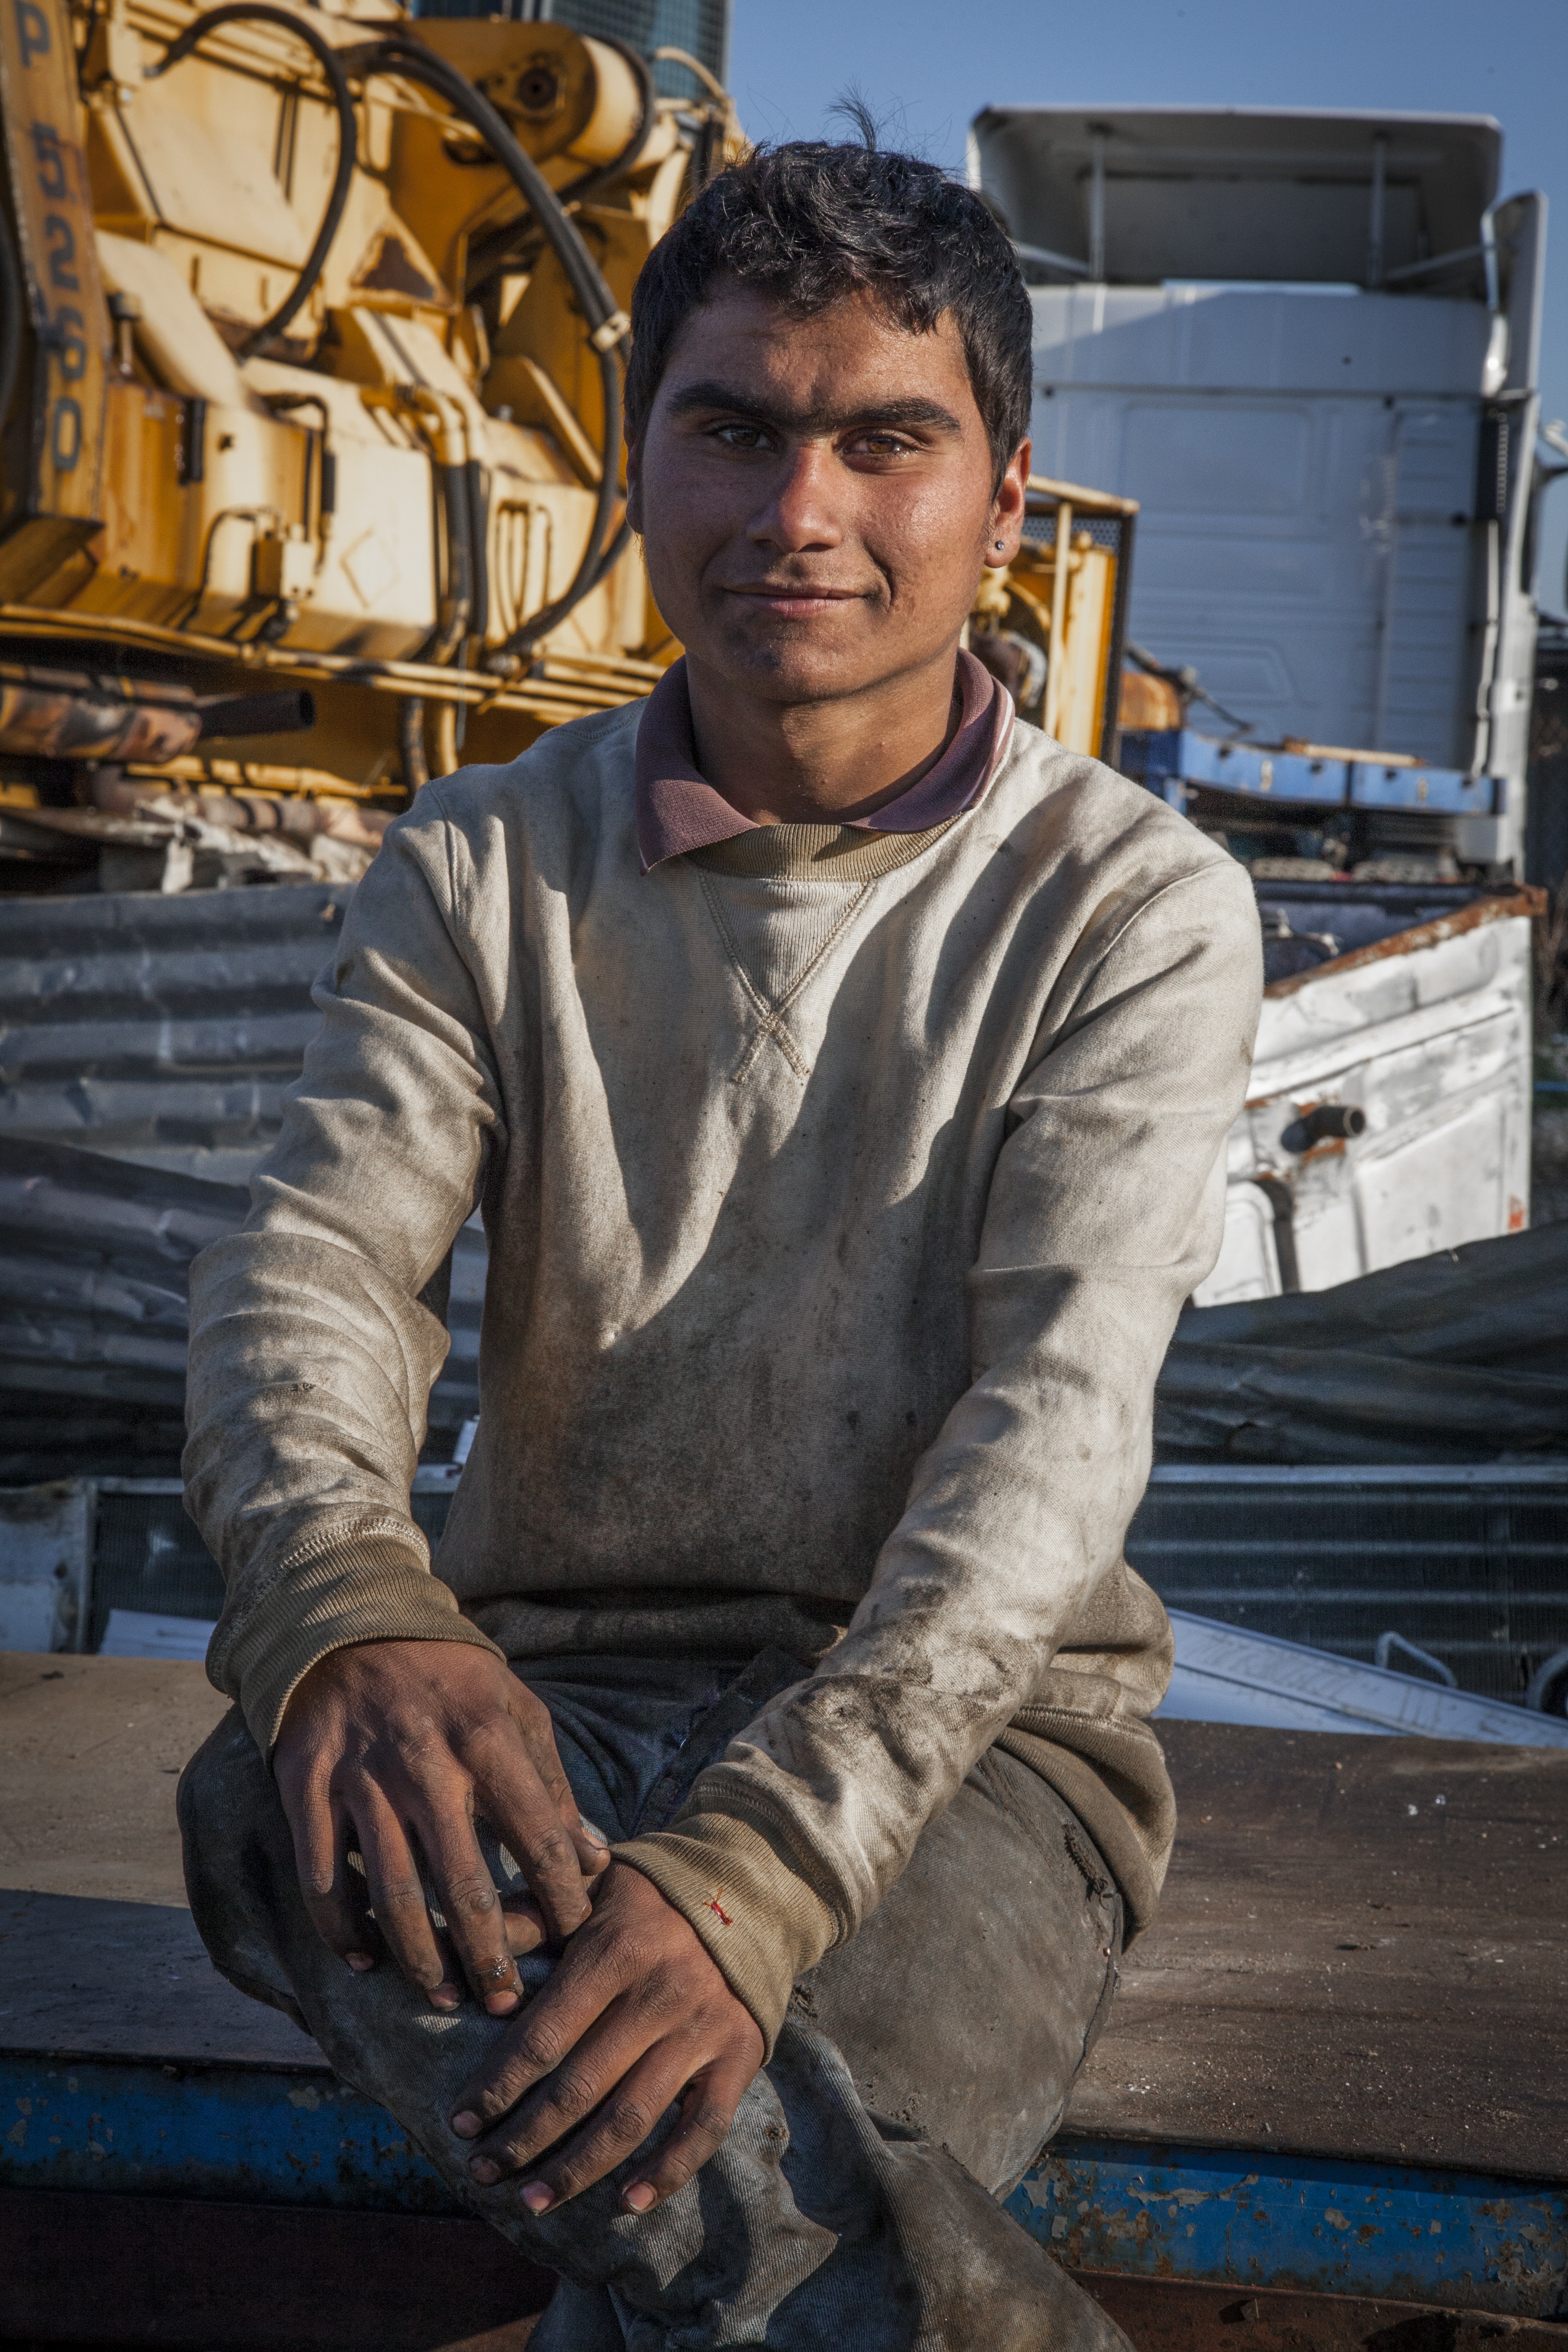
man, person, old, male, rust, statue, portrait, sculpture, art, temple, seated, photograph, image, adolescent, metals, cross legged, romany, junk dealer, human positions